Fustiñana

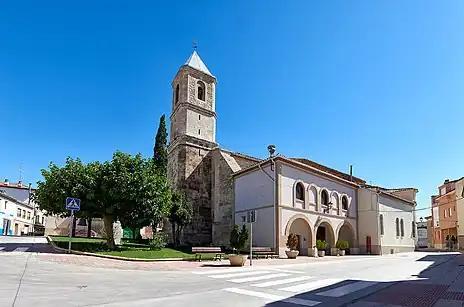
The Local Parish Church: "Nuestra Señora de la Asunción"

Fustiñana's coat of arms is silver with the cross of San Juan of Jerusalem in gold. This coat of arms appears on the municipal flag, alongside Navarre's coat of arms.